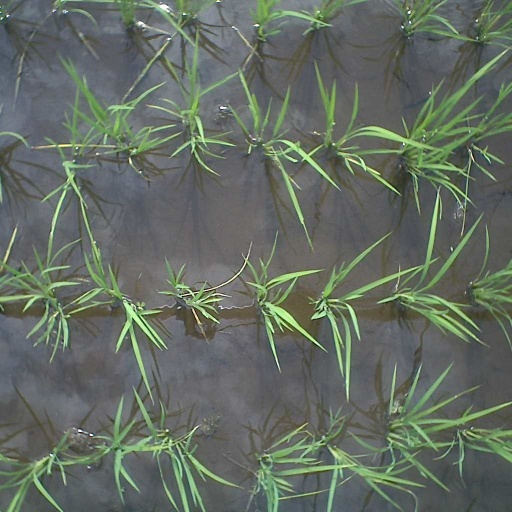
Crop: rice